Tesco

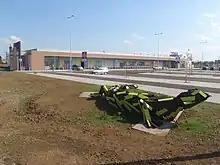
Tesco store at Kőszeg, Hungary with Statue of Fire Salamander, 2011

Tesco Extra shops are larger, mainly out-of-town hypermarkets that stock nearly all of Tesco's product ranges, although some are in the heart of town centres and inner-city locations. The largest shop in England by floor space is Tesco Extra in Walkden, with of floor space.